Eberhard Schlotter

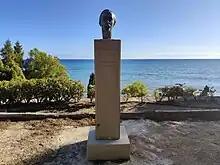
Commemorative bust of Eberhard Schlotter in the gardens of Villa Gadea in Altea

Schlotter was born in Hildesheim, eldest son of the sculptor Heinrich Schlotter, was private at the Second World War, studying later on in Munich. In 1955, he made acquaintance with Arno Schmidt - which resulted in many pictures of the famous novelist and the village he lived in, Bargfeld. He died in 2014 at Altea, Alicante, Spain.